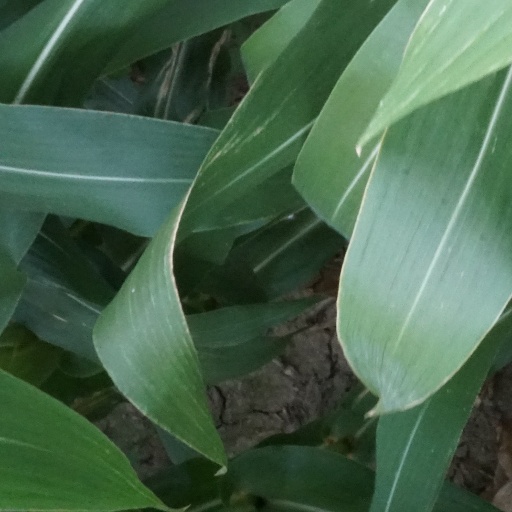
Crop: maize; corn